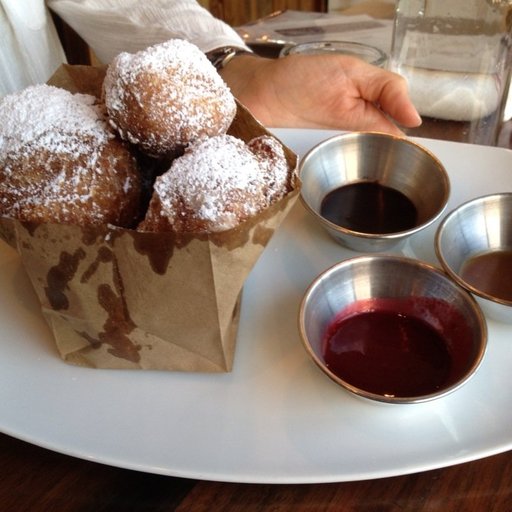
Label: beignets